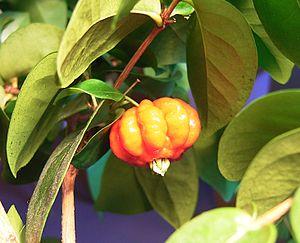
La province de Misiones est une province d'Argentine située dans le nord-est du pays. Elle est bordée à l'ouest par le Paraguay, à l'est du nord au sud par le Brésil et au sud-ouest par la province de Corrientes.